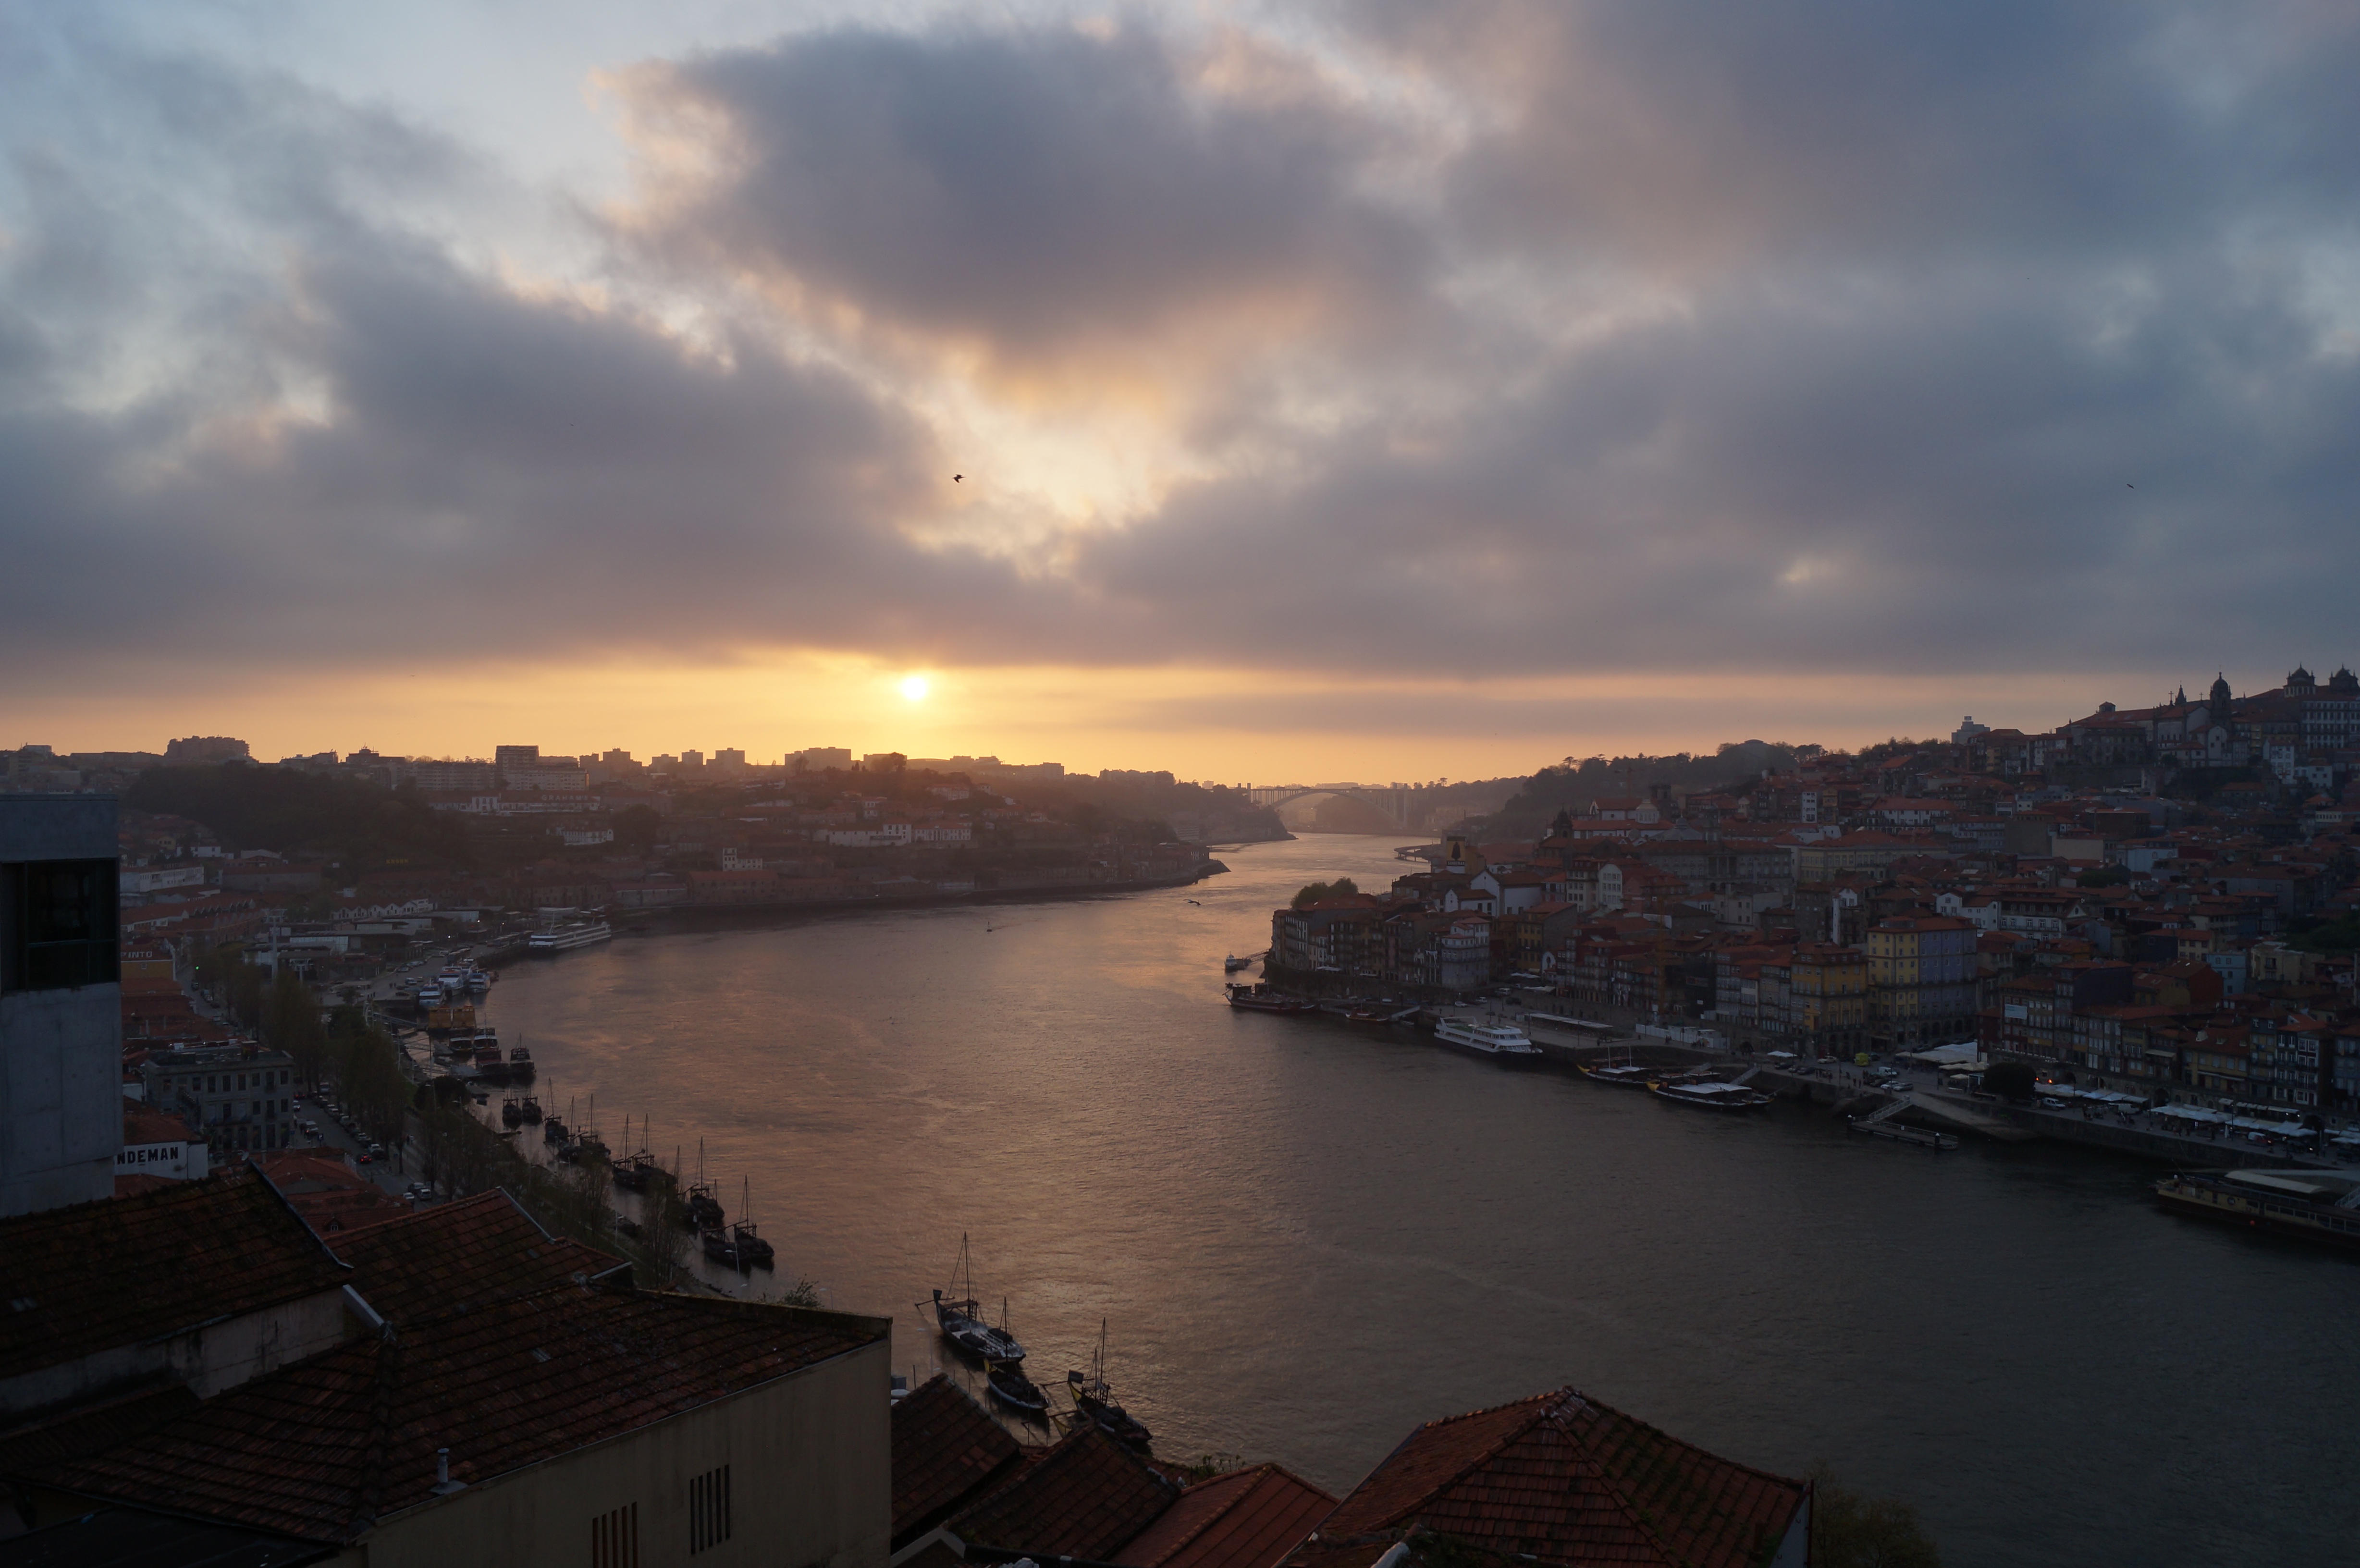
sea, coast, horizon, cloud, sky, sunrise, sunset, sunlight, morning, dawn, river, cityscape, dusk, evening, reflection, bay, afterglow